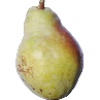
Label: pear_williams